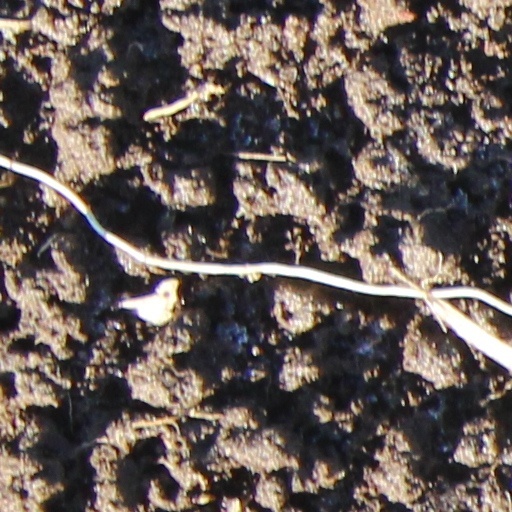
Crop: wheat